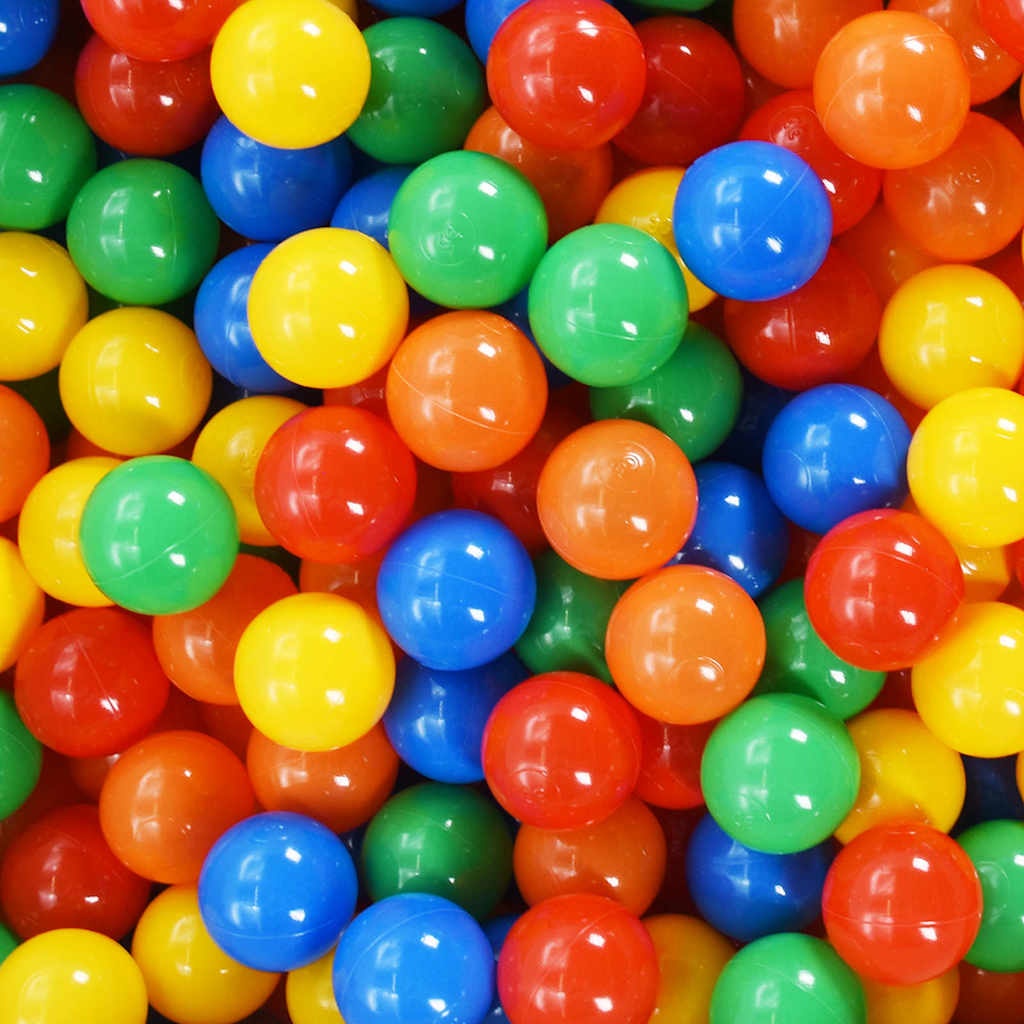
Balles De Jeu 500 Pcs
Imaginez la joie de vos bébés ou jeunes enfants lorsqu'ils s'amuseront avec ces balles de jeu ! Les balles de piscine sont fabriquées en PE, qui est durable et léger. Avec un diamètre de 6 cm, vos enfants peuvent facilement attraper les boules mais pas les avaler. Après avoir été pressées, les boules de jeu reprennent leur forme. Remplissez les piscines pour bébés, les tentes de jeu pour enfants, les pataugeoires et bien d'autres choses encore avec ces balles de jeu, puis profitez d'heures de plaisir ! Couleur : jaune, rouge, bleu, vert et orange Matériau : 100 % PE Diamètre : 6 cm Poids (chaque) : 5 g La livraison contient : 100 x balle de jeu jaune 100 x balle de jeu rouge 100 x balle de jeu bleue 100 x balle de jeu verte 100 x balle de jeu orange GPSR
Brand: vidaXL
Category: Toys & Games > Toys > Ball Pit Accessories > Ball Pit Balls